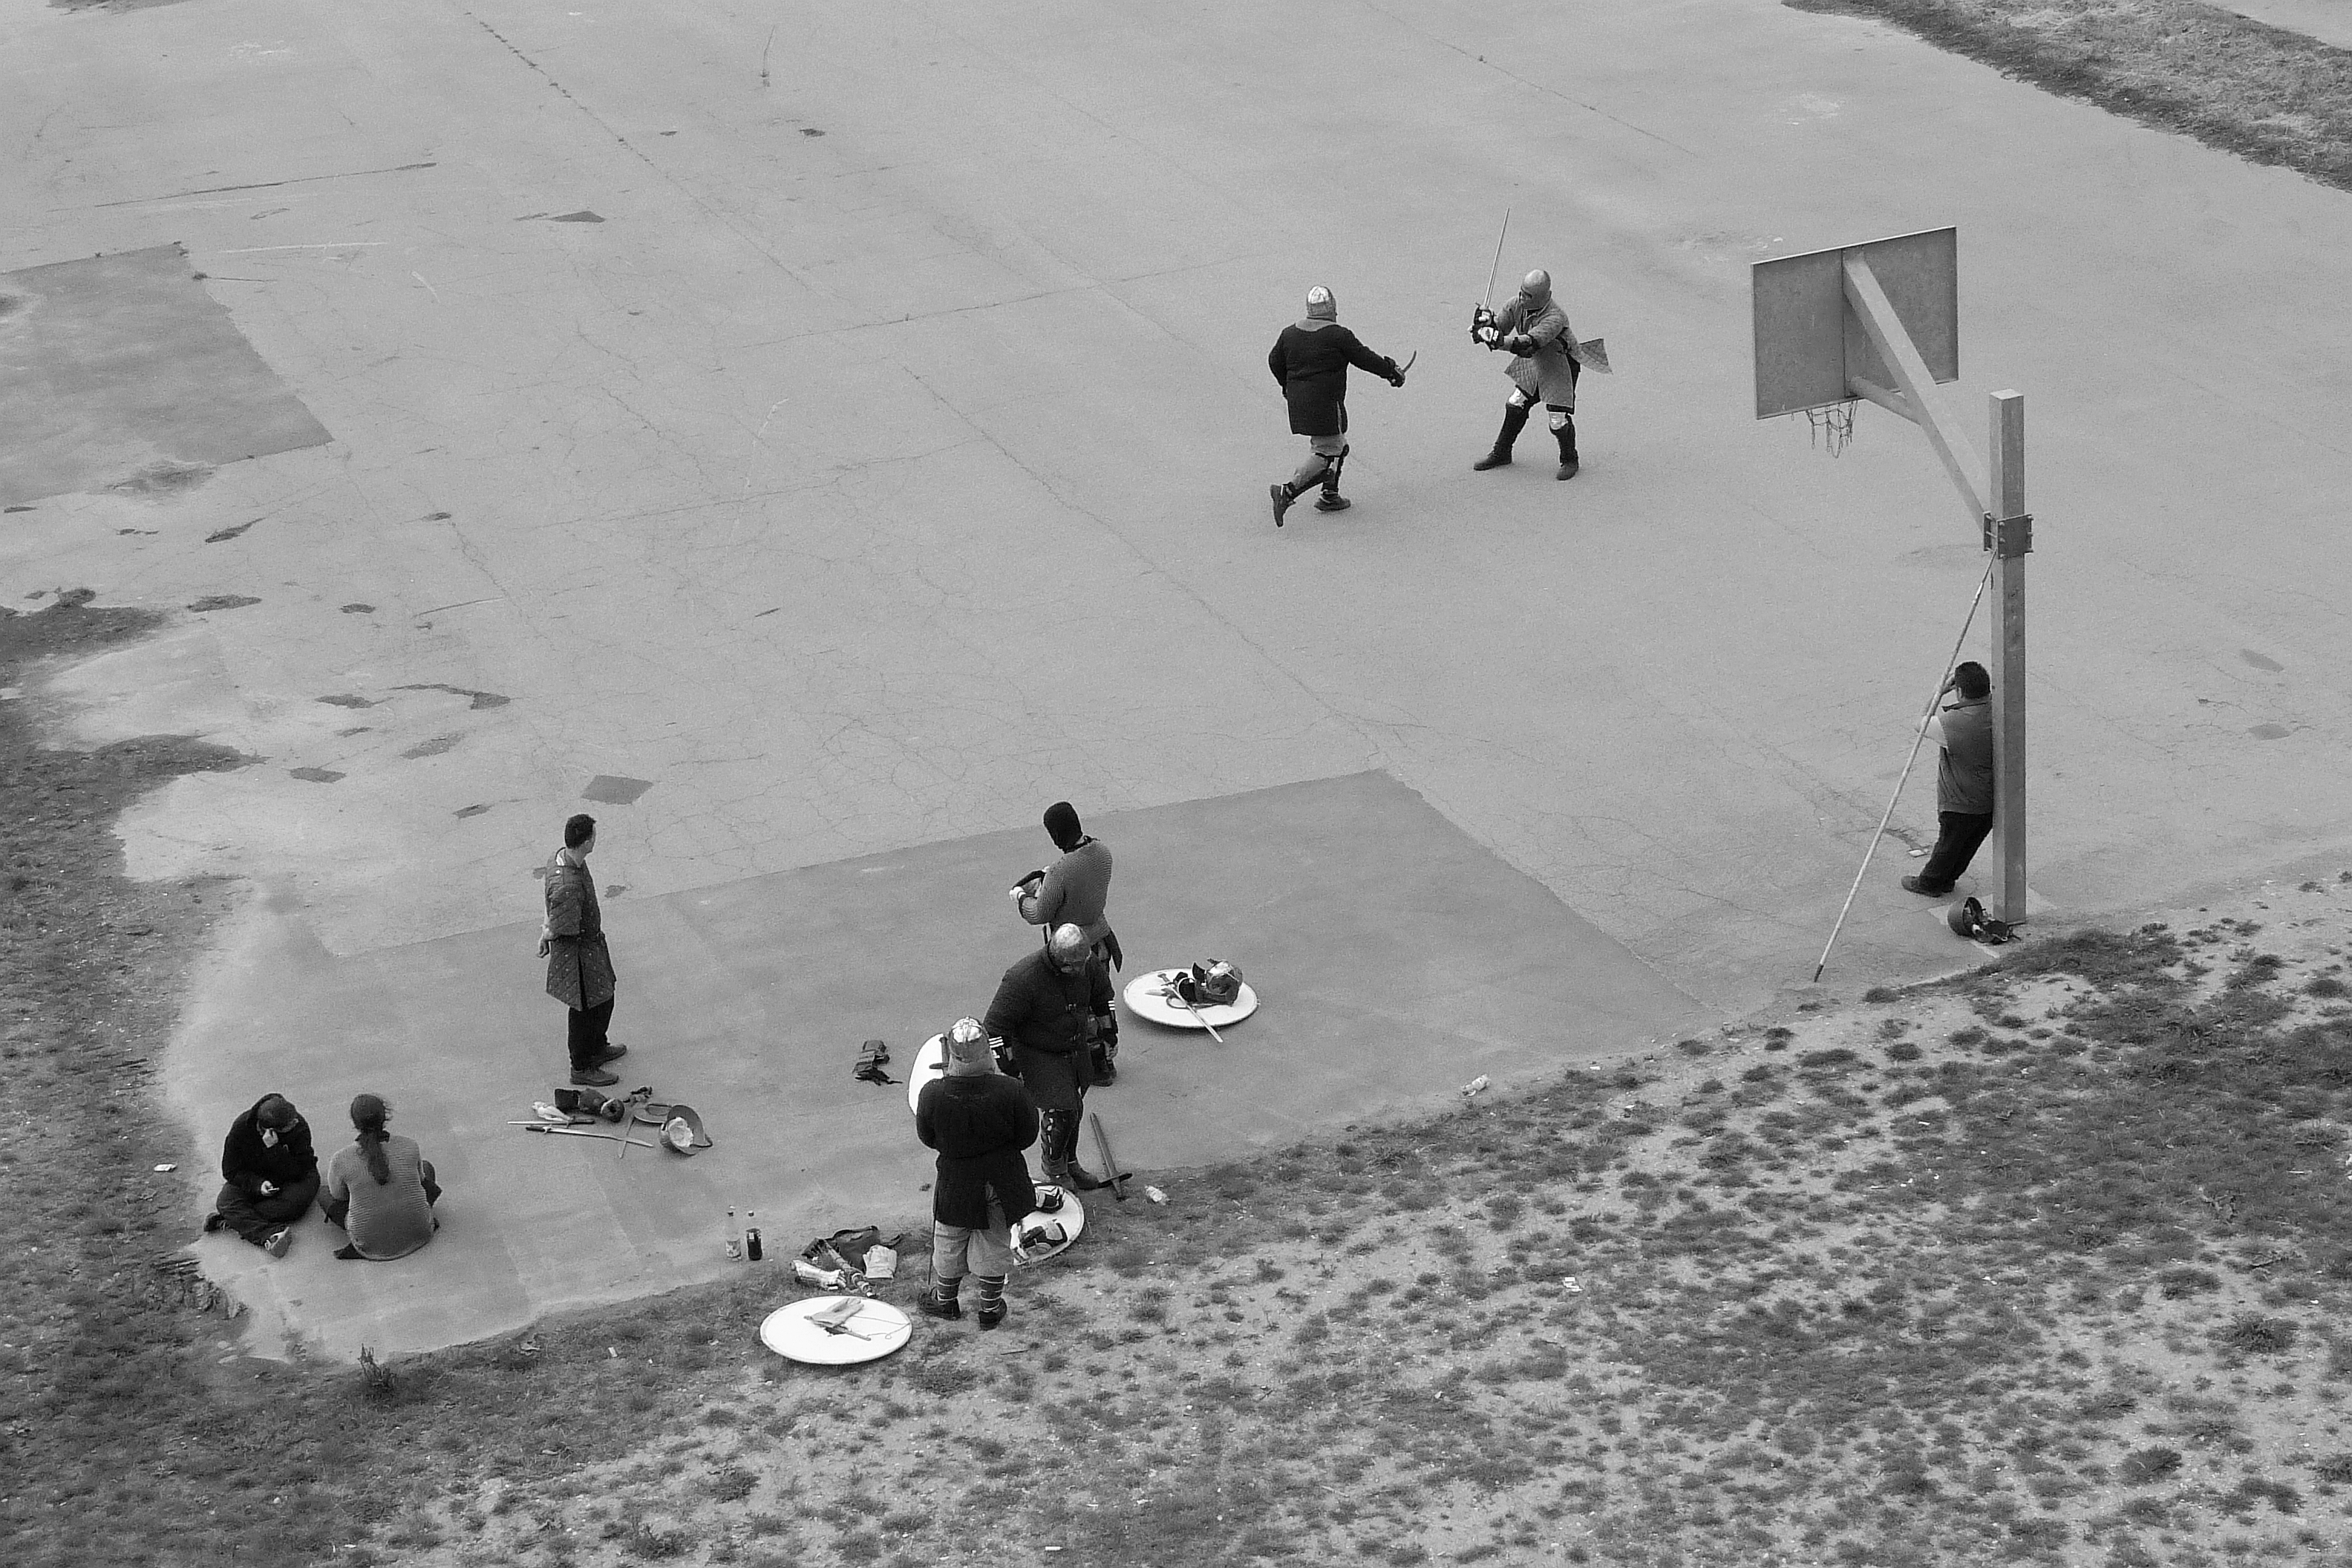
snow, winter, black and white, white, photography, skateboard, weather, black, monochrome, snowboard, extreme sport, sports equipment, bw, blackandwhite, blackwhite, sports, photograph, germany, alemania, allemagne, sw, schwarzweiss, schwarzweis, badenwrttemberg, image, germania, mannheim, kurpfalz, badenwurtemberg, schwarzweissfotografie, schwarzweisfotografie, larp, liveactionroleplaying, liverollenspiel, monochrome photography, skateboarding equipment and supplies